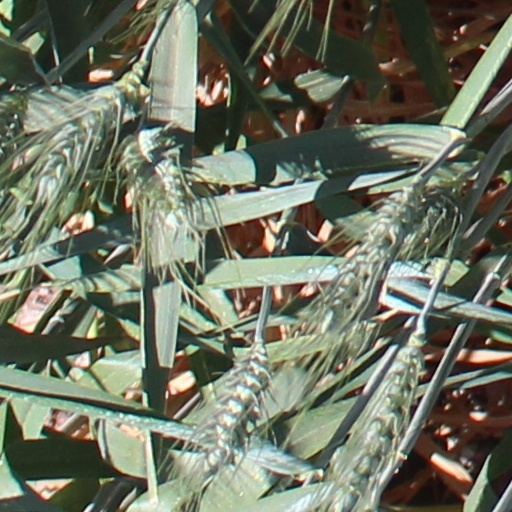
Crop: wheat